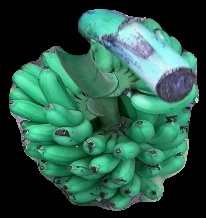
Variety: rasbale
Grade: grade1